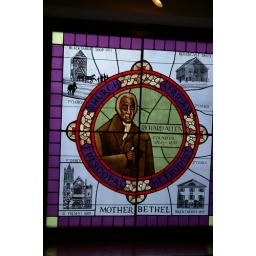
A stained glass window depicting Richard Allen in Mother Bethel African Methodist Episcopal Church